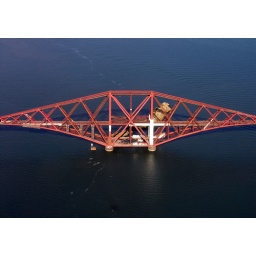
One section of the bridge which connects Edinburgh with Fife over the river Forth.